Indonesia

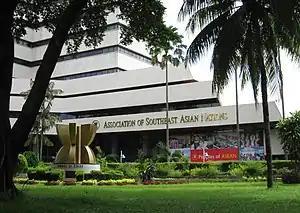
Indonesia serves as the seat of ASEAN headquarters, with Jakarta serving as the organisation's diplomatic capital

Indonesia is a presidential republic. Following the fall of the New Order in 1998, sweeping amendments to the Constitution of Indonesia restructured the state's executive, legislative, and judicial branches while maintaining a balance between its unitary state framework and greater decentralisation to regional governments. The president serves as head of state, head of government, and commander-in-chief of the Indonesian National Armed Forces ("Tentara Nasional Indonesia", TNI) and oversees domestic and foreign policies. Presidents may serve up to two consecutive five-year terms.